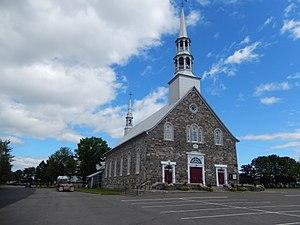
Église Saint-Georges de Cacouna en août 2017.
Cette liste recense les biens du patrimoine immobilier du Bas-Saint-Laurent inscrits au répertoire du patrimoine culturel du Québec. Cette liste est divisée par municipalité régionale de comté géographique.
Une église est un édifice religieux dont le rôle principal est de faciliter le rassemblement d'une communauté chrétienne. Son érection est commanditée par le clergé, financée par les dons ou les dîmes imposées aux laïcs, réalisée par les artistes et artisans. Sa construction obéit à un ordonnancement architectural évoluant au fil des siècles selon son importance et sa fonction. Son entretien est dévolu au pouvoir religieux ou aux pouvoirs publics selon les pays et la conservation des plus remarquables est prise en charge au titre des différentes politiques de protection du patrimoine culturel.